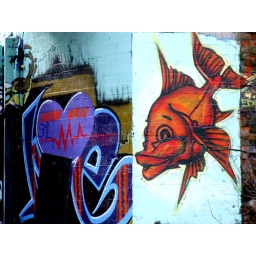
A fish out of water, on a wall in Oslo.